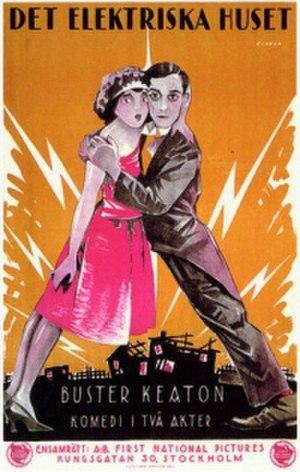
Frigo à l'Electric Hotel est un film muet américain écrit et réalisé par Buster Keaton et Edward F. Cline sorti en 1922.